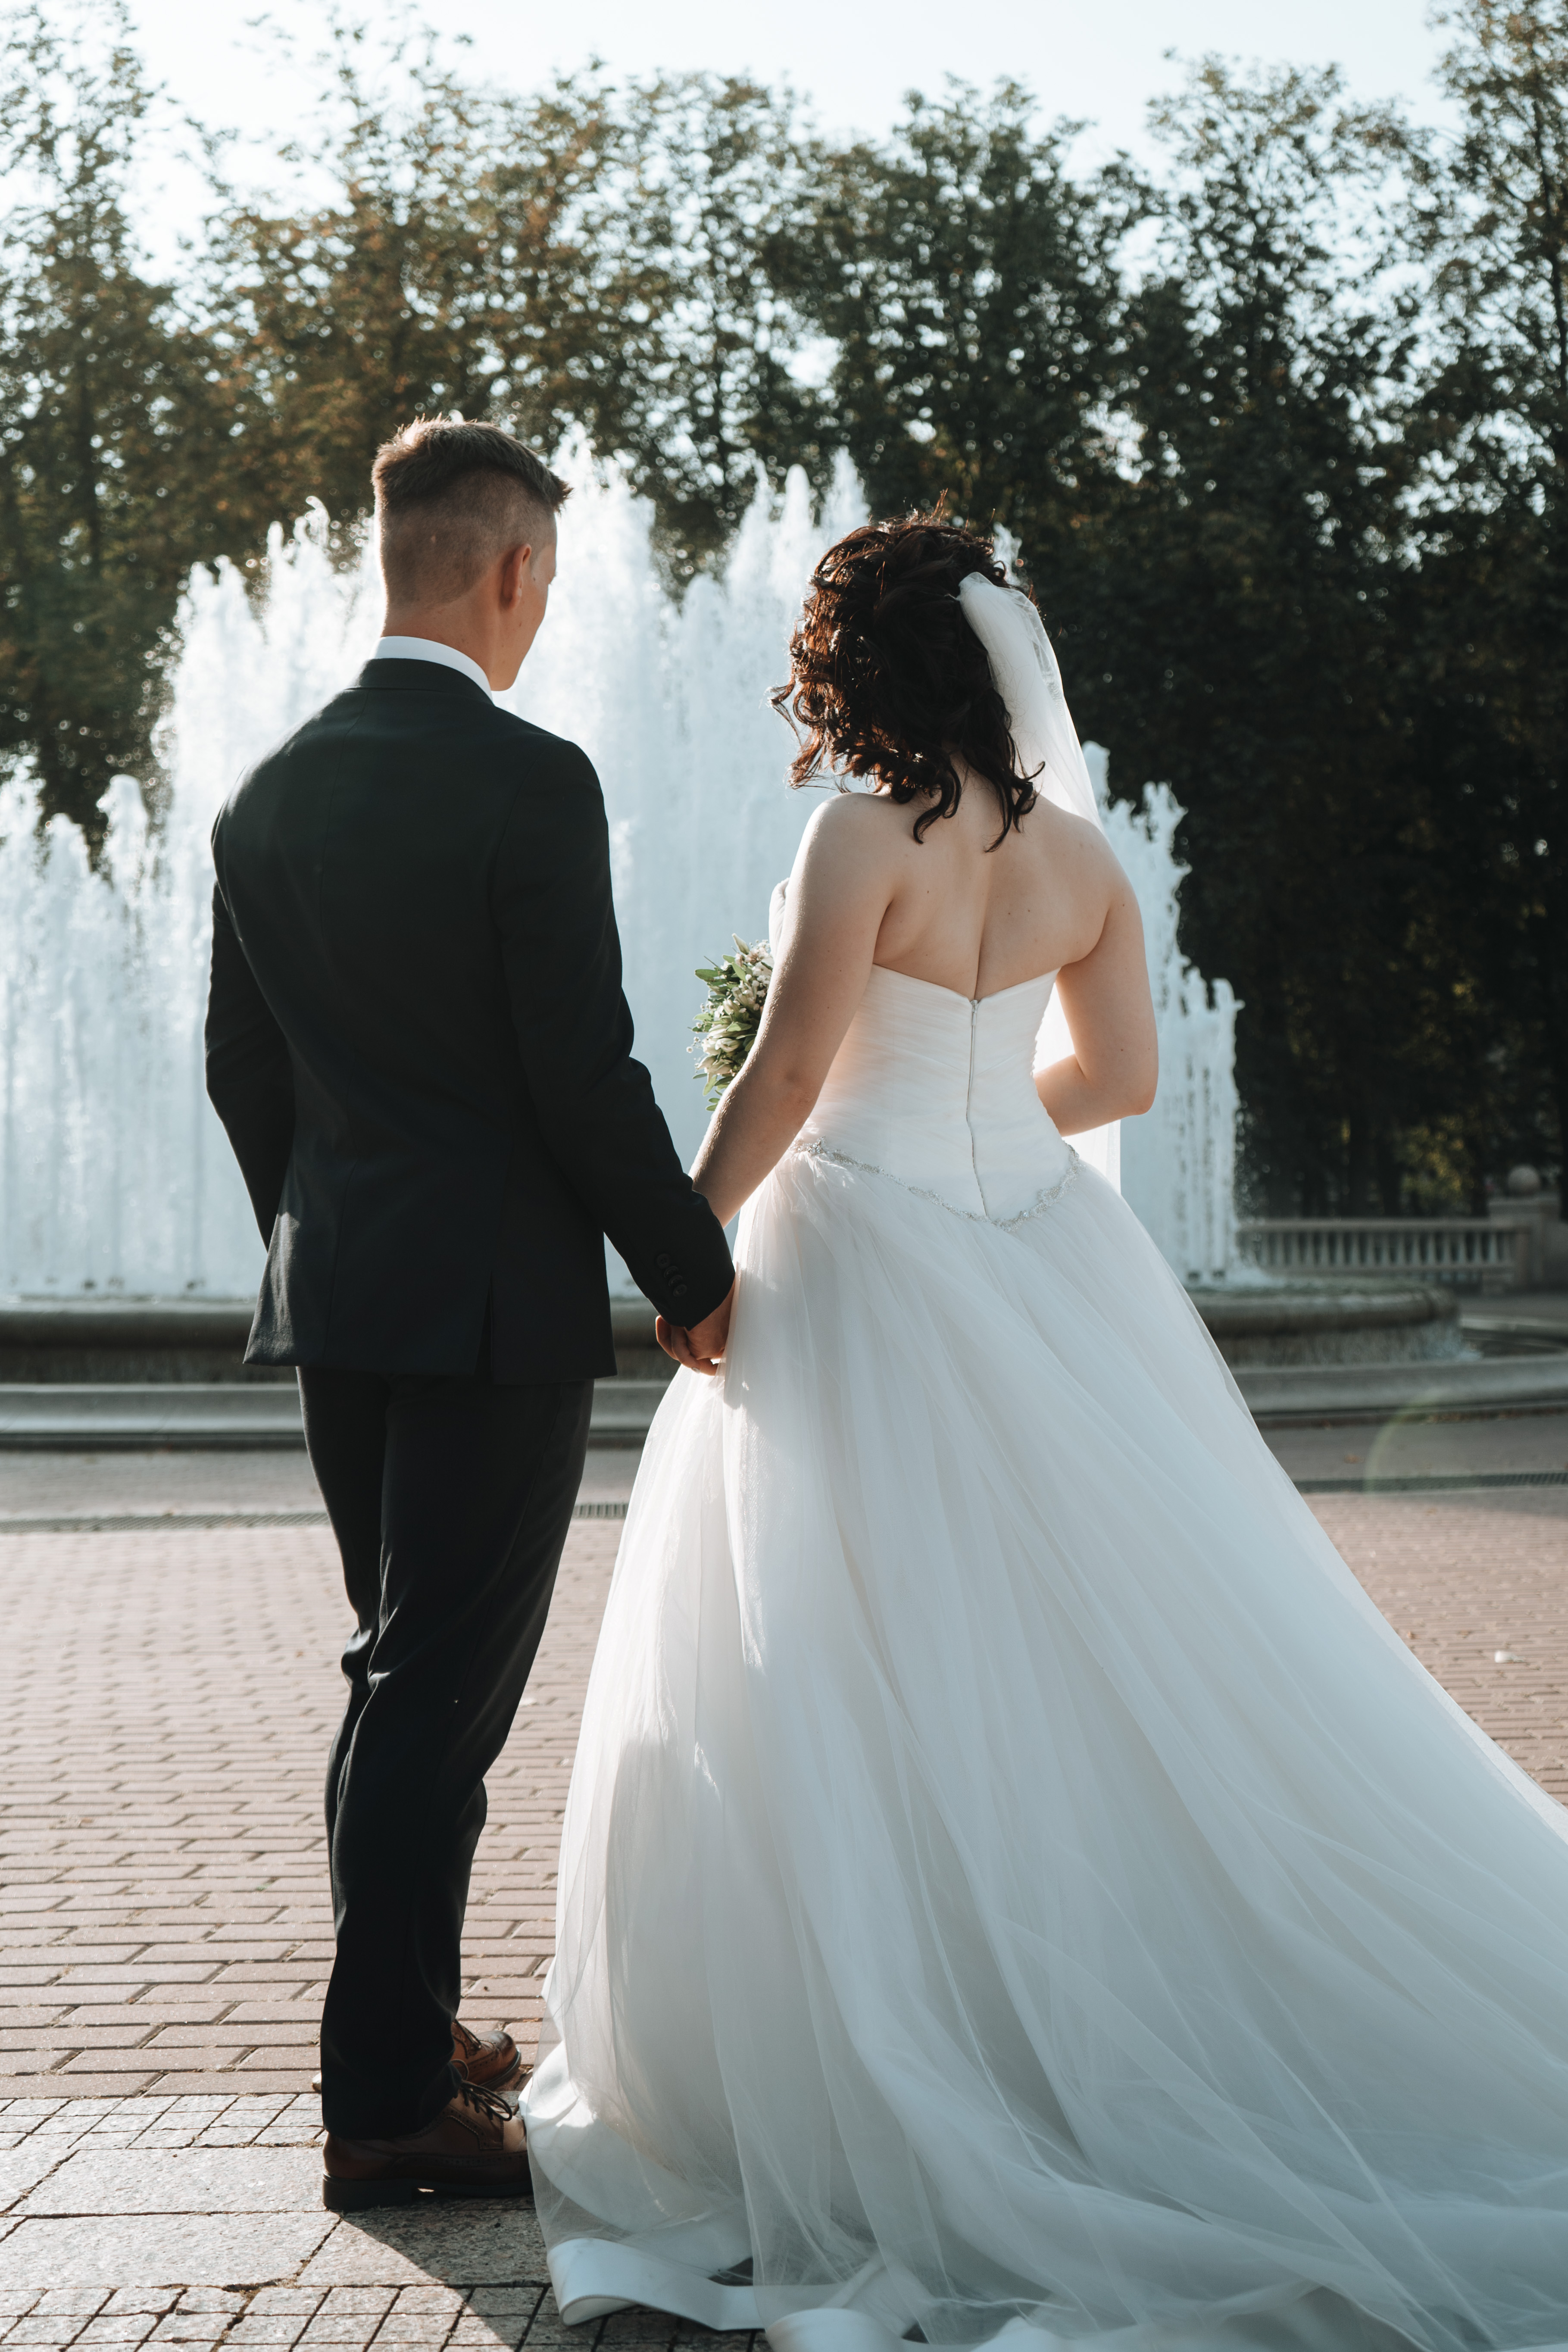
honeymoon, wedding, love, happiness, a family, wedding dress, outerwear, shoulder, bride, dress, bridal veil, bridal clothing, bridal party dress, flash photography, happy, standing, tree, gesture, waist, yellow, Strapless dress, style, gown, interaction, wedding ceremony supply, suit, veil, formal wear, tie, bridal accessory, event, bouquet, marriage, romance, haute couture, landscape, fun, tradition, fashion accessory, tuxedo, ceremony, monochrome photography, plantation, woodland, walking, monochrome, photo shoot, wedding reception